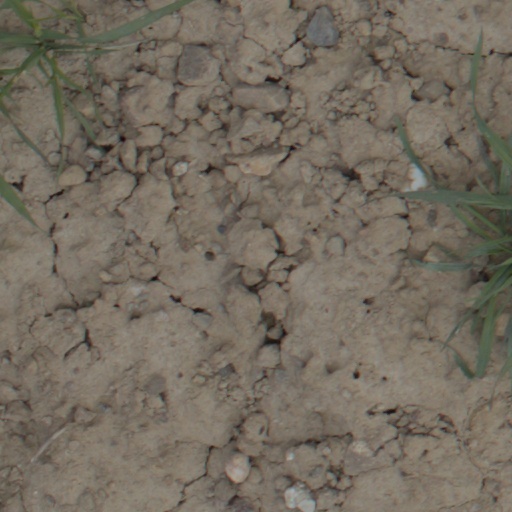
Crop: wheat